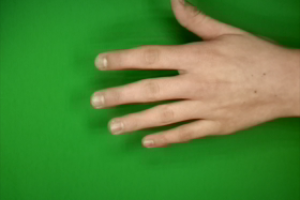
Label: paper